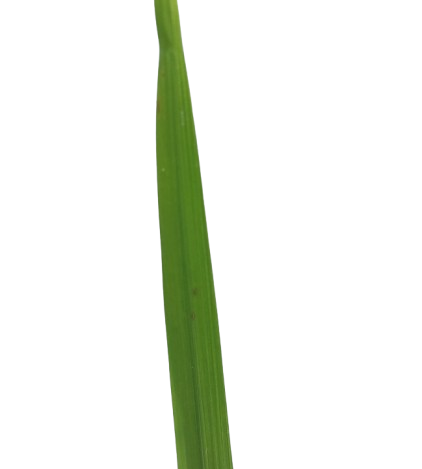
Label: Healthy